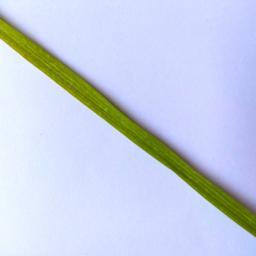
Label: Rice___Healthy